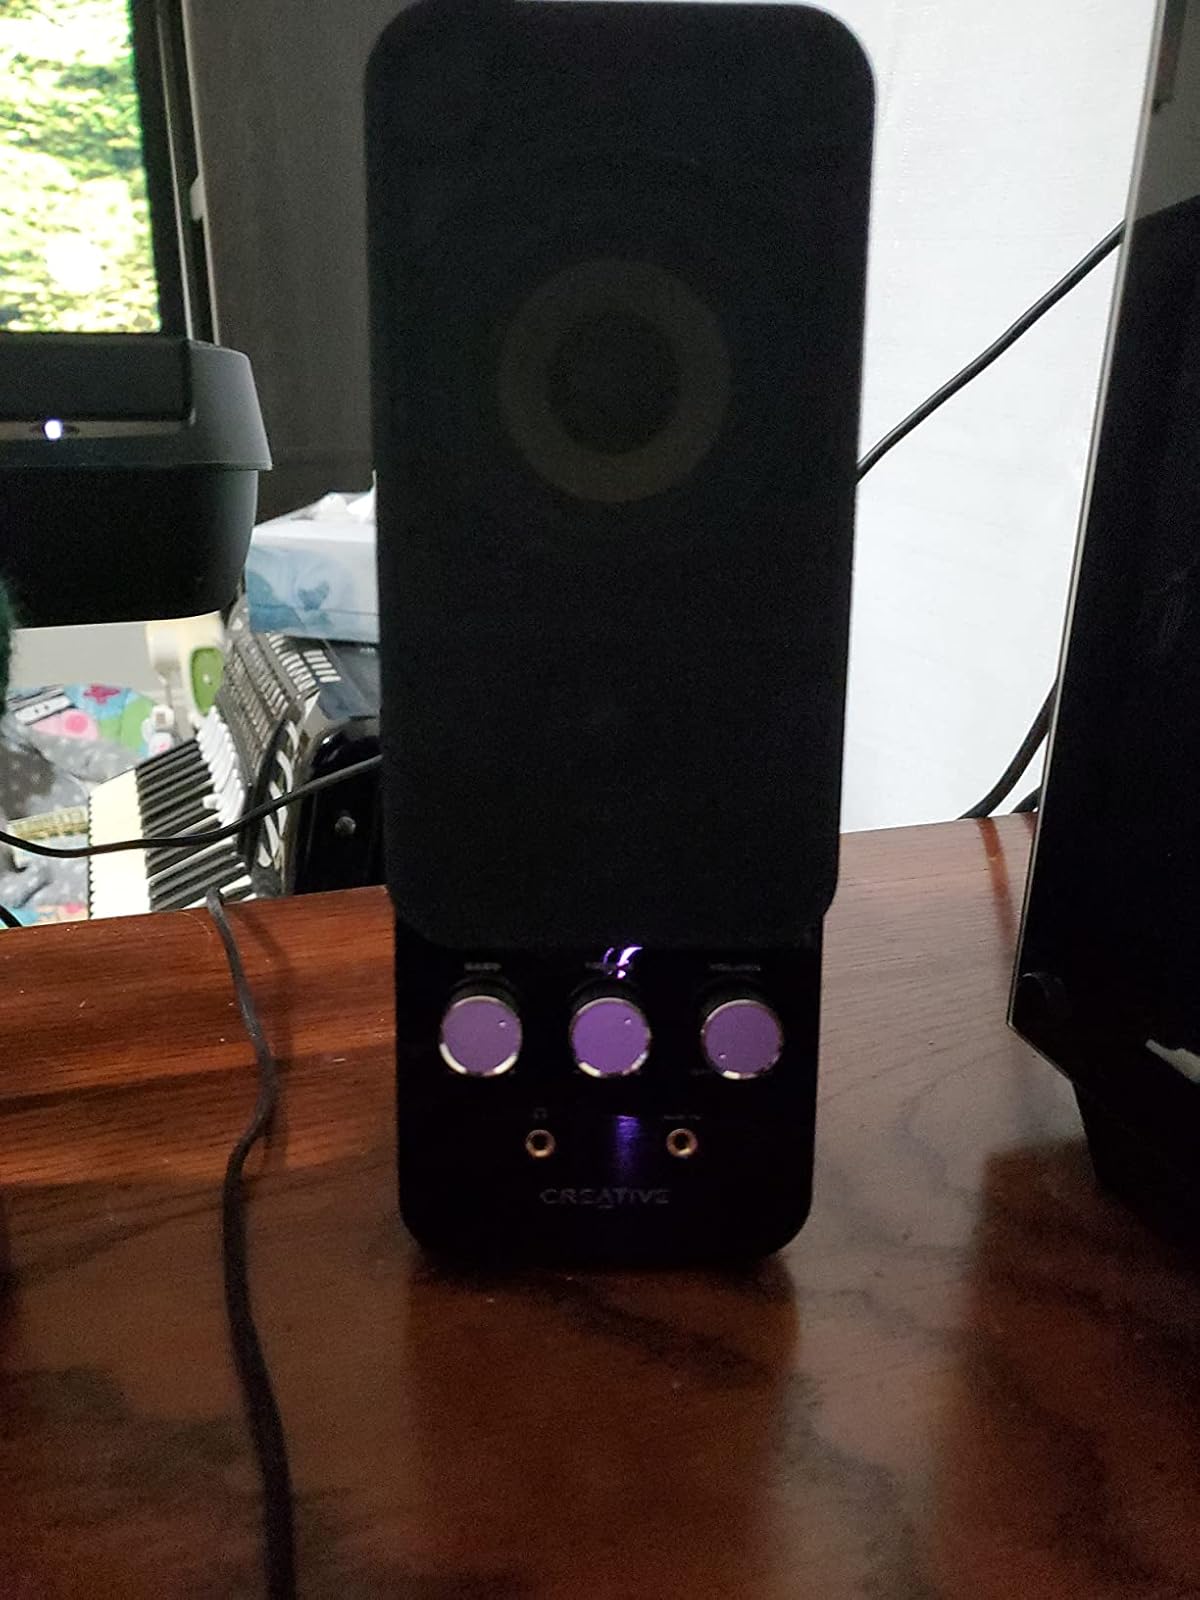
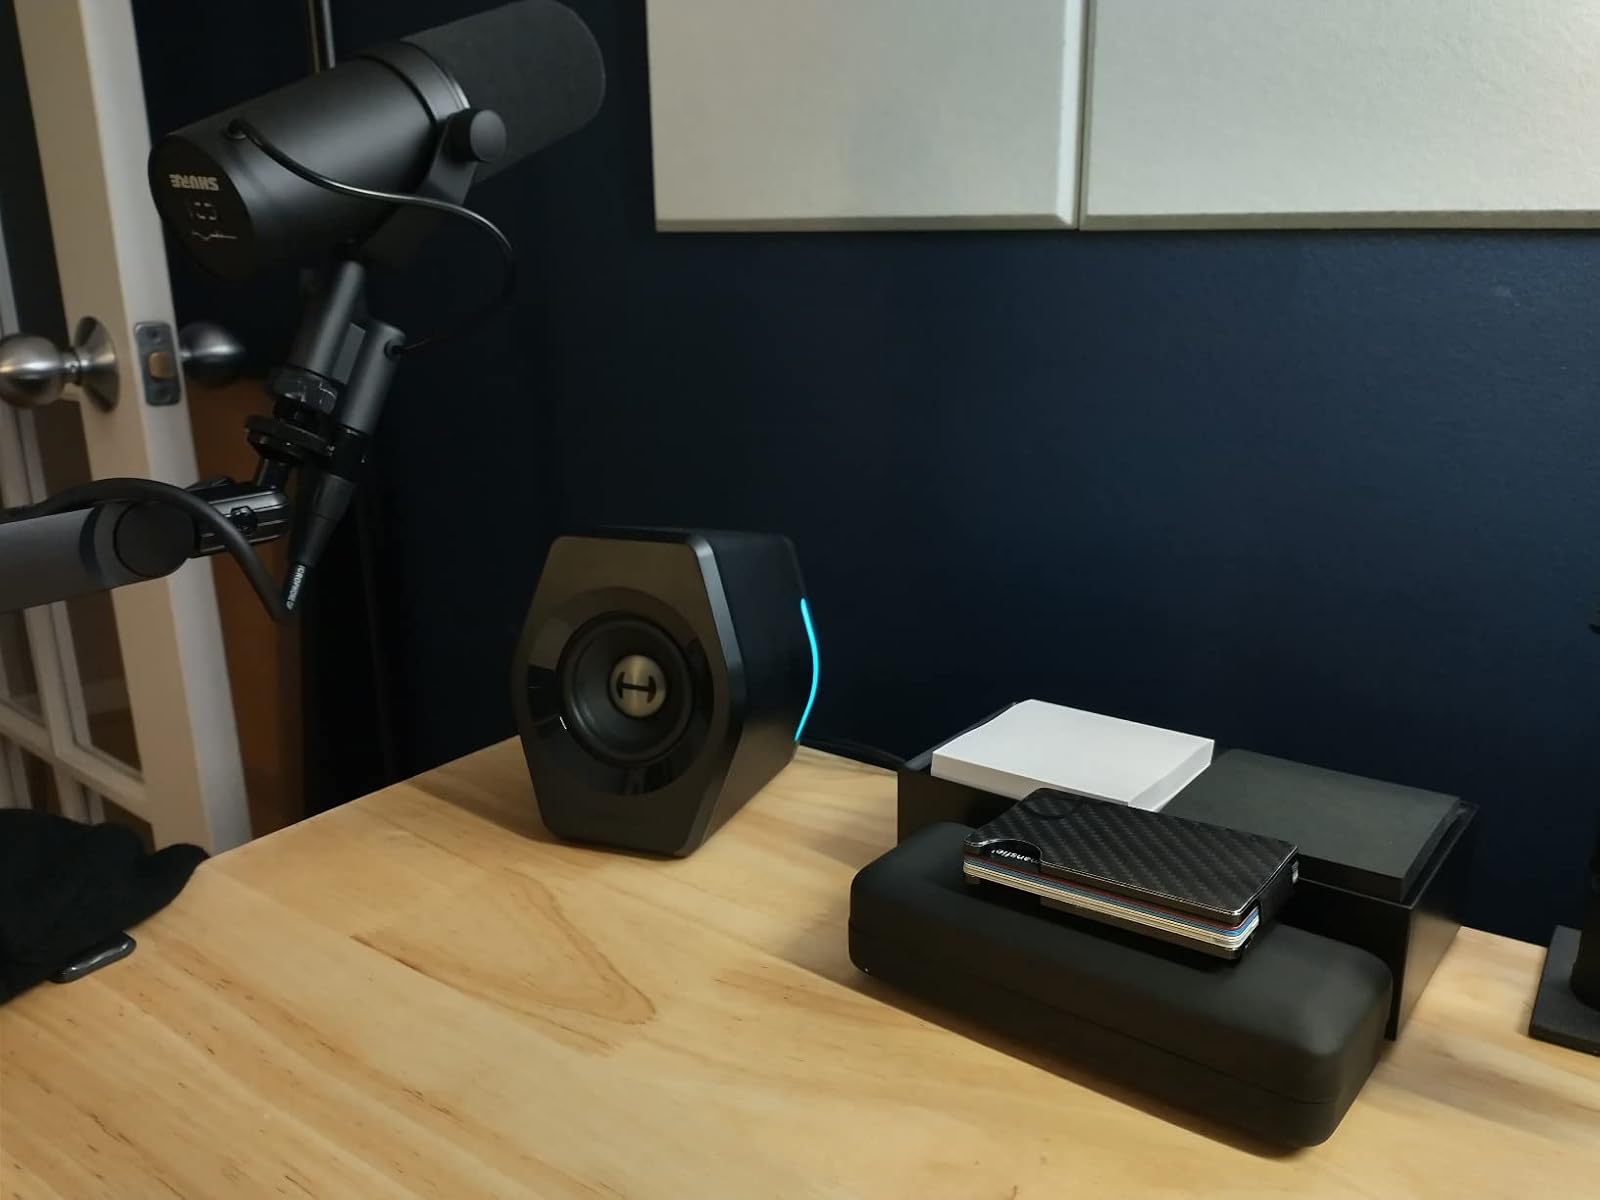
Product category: speaker
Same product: no